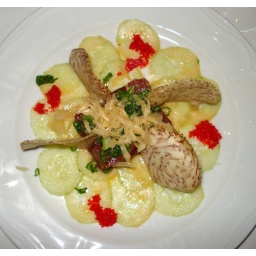
Spicy tuna tartare with cucumbers, ruby flying fish roe, and crispy taro chips in a Thai vinaigrette